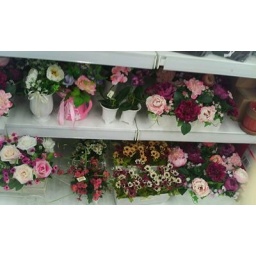
Those are the fake flowers in the super market